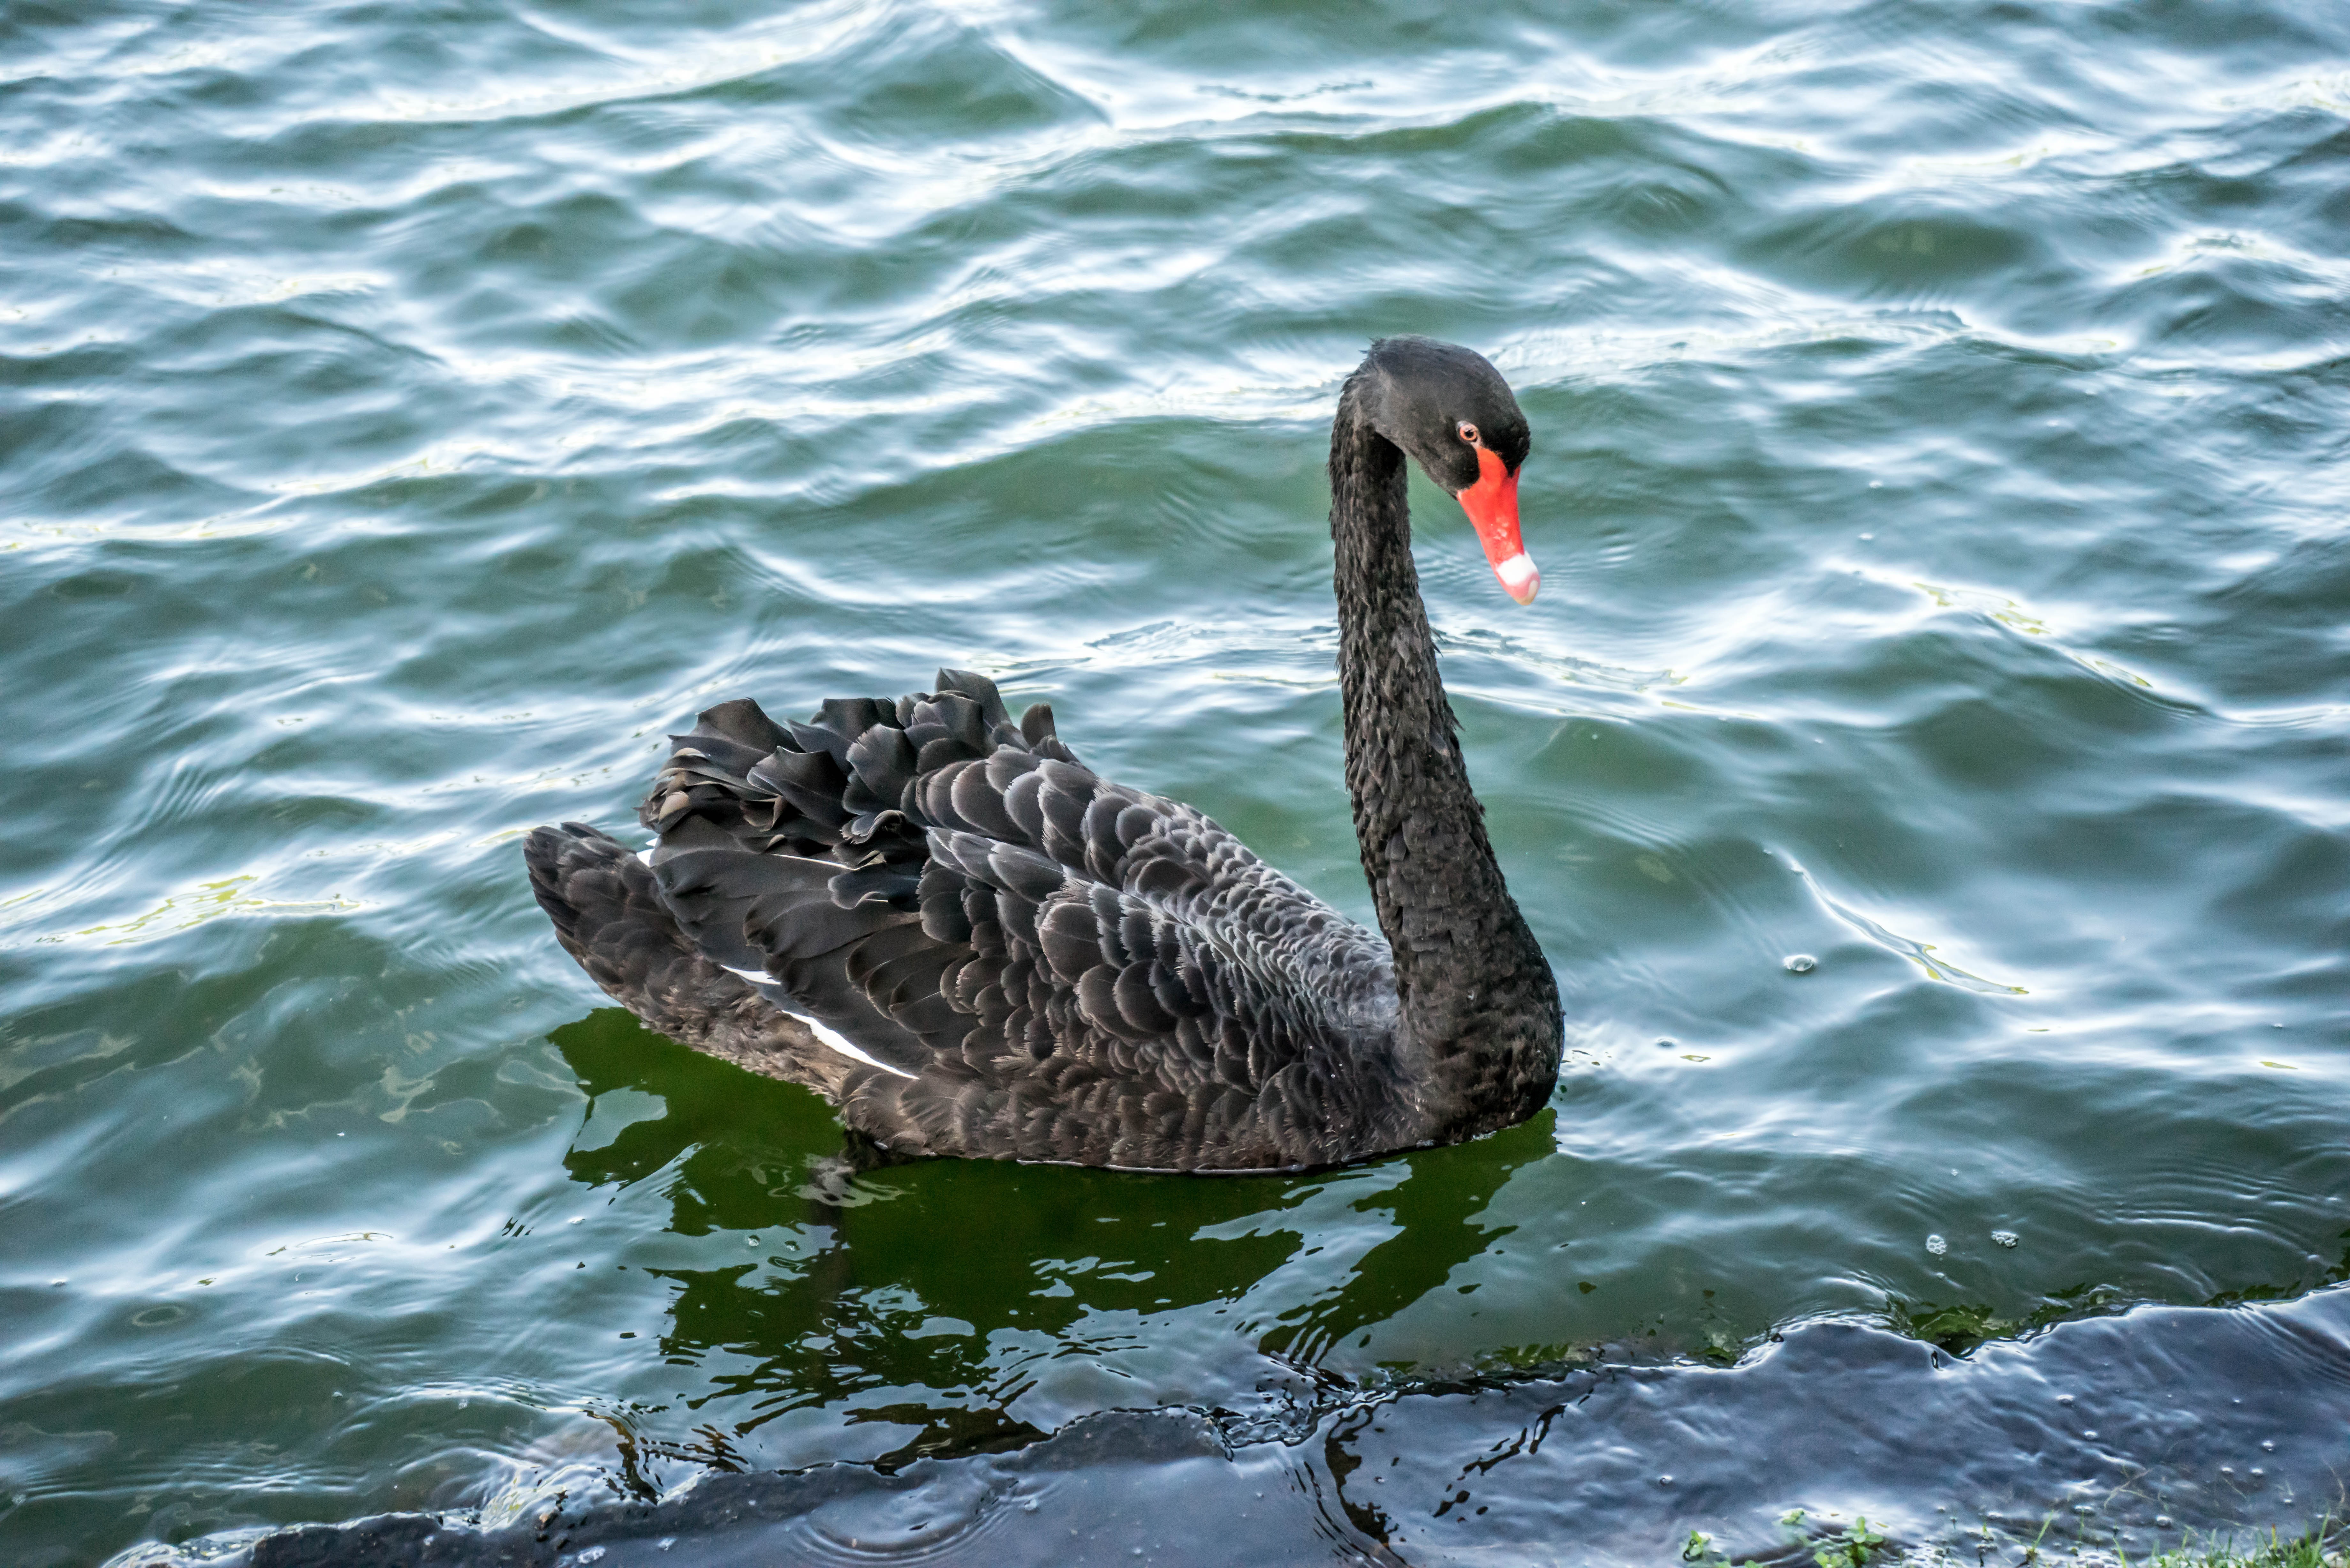
sea, water, nature, bird, wing, animal, pond, wildlife, wild, portrait, beak, tranquil, color, peaceful, natural, feather, fauna, swan, neck, vertebrate, waterfowl, water bird, elegance, graceful, black swan, ducks geese and swans, seaduck